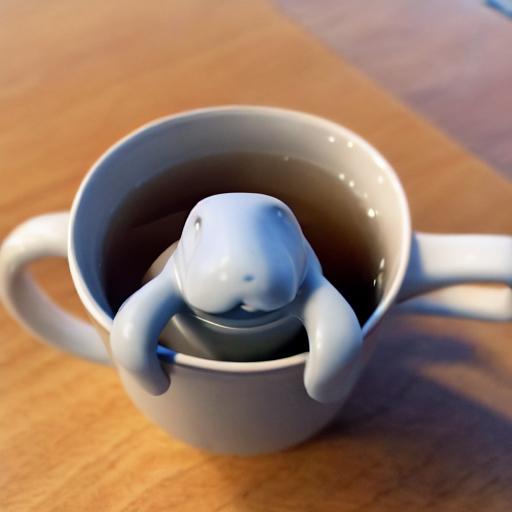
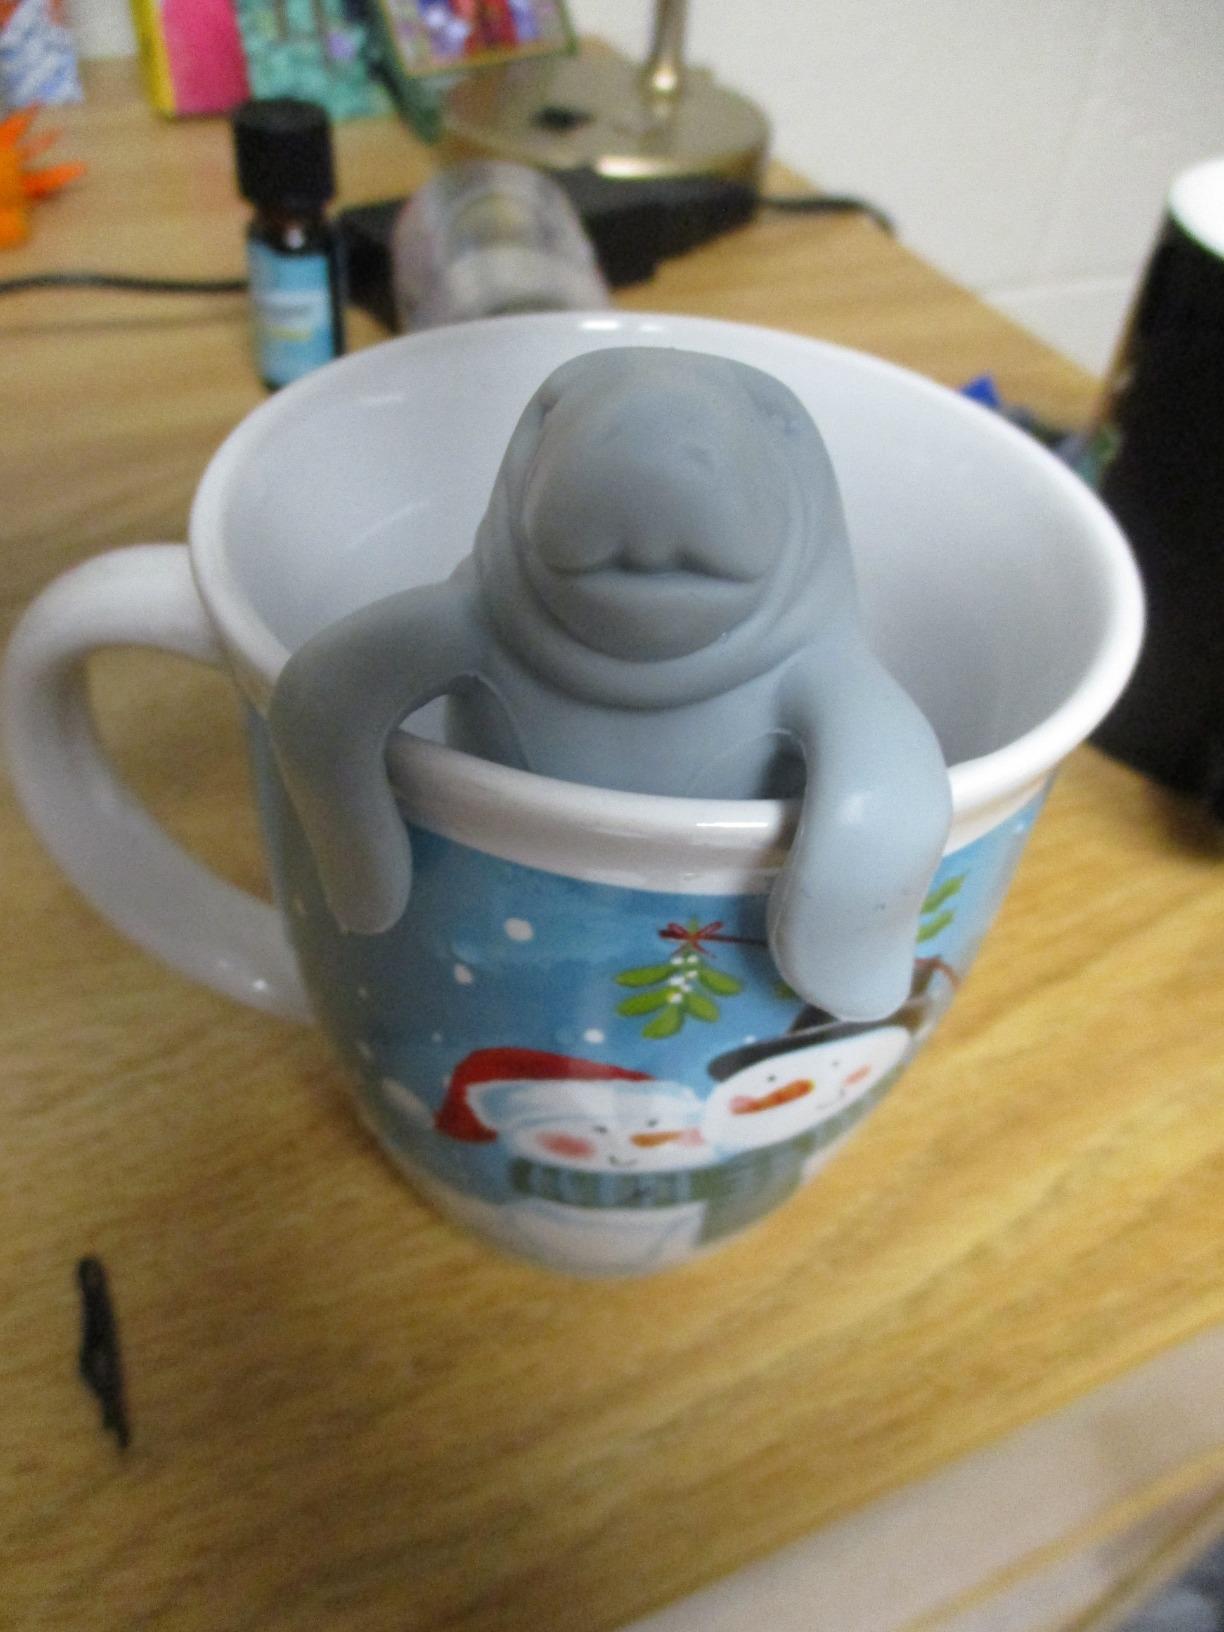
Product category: items_tea
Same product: no